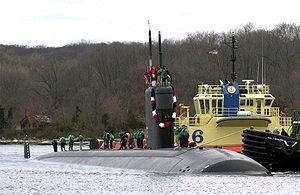
Le USS San Juan (SSN-751) est un sous-marin nucléaire d'attaque américain de classe Los Angeles nommé d'après San Juan à Porto Rico.